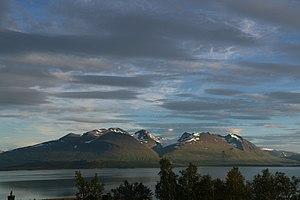
Akka est un petit massif montagneux situé dans le parc national de Stora Sjöfallet, dans le nord-ouest de la Laponie en Suède. Il comporte onze sommets en tout, son point culminant atteignant 2 016 mètres d'altitude au Stortoppen. Le massif est fait de rochers très escarpés et de glaciers au bord du lac Akkajaure. La différence d'altitude entre le pied de la montagne et le sommet est d'environ 1 500 mètres, la plus importante de Suède.